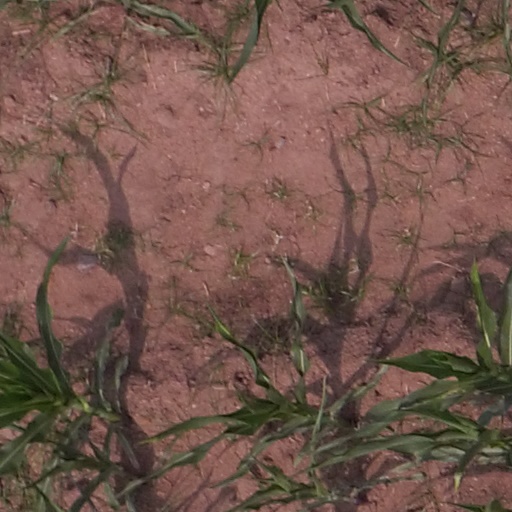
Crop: maize; corn